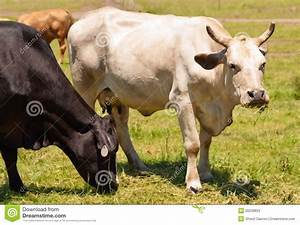
Label: mucca